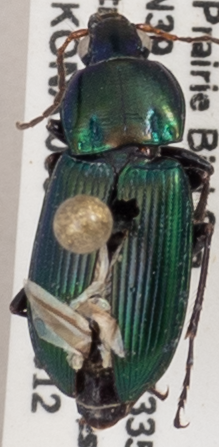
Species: Poecilus chalcites
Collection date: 2020-08-12
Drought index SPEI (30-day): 1.01
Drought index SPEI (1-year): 1.45
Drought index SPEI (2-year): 2.09